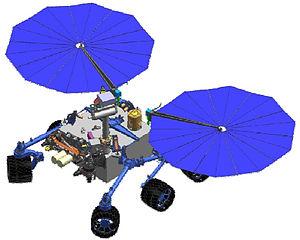
Le Planetary Science Decadal Survey est une publication du Conseil national de la recherche des États-Unis, réalisée tous les dix ans, qui fait un état de la recherche dans le domaine des sciences planétaires et définit les axes de recherche prioritaires. Ce document propose une stratégie dans le domaine de l'exploration spatiale du Système solaire et de la recherche astronomique pour les 10 années suivantes. Il est rédigé par des groupes de travail réunissant les principaux spécialistes du domaine qui exploitent des documents de synthèse établis au préalable par les chercheurs du domaine. Produit à la demande de la Fondation nationale pour la science et de l'agence spatiale américaine le Planetary Science Decadal Survey est utilisé pour définir les investissements dans le domaine de la recherche astronomique et sélectionner les missions spatiales interplanétaires.
Une mission de retour d'échantillons martiens est une mission spatiale qui a pour objectif la collecte d'échantillons de sol martien et leur retour sur Terre à des fins d'analyse. Ce type de mission est classée en tête des priorités de l'exploration du Système solaire par les scientifiques depuis une trentaine d'années. Seuls des échantillons du sol de Mars, soigneusement sélectionnés sur place pour leur intérêt potentiels tout en disposant du contexte géologique, permettront une fois ramenés sur Terre d'effectuer des analyses poussées grâce aux équipements lourds qui n'existent que sur notre planète et ainsi de fournir des informations permettant de retracer l'histoire de Mars et de déterminer si la vie a existé et sous quelle forme. Mais ce type de mission peine à se concrétiser du fait de son coût, des défis techniques qu'il soulève et des risques d'échec élevés. Plusieurs scénarios font l'objet d'études plus ou moins poussées à partir des années 1980 mais aucune parvient à déboucher sur une réalisation.
Le Mars Astrobiology Explorer-Cacher est un projet de mission martienne proposée par la NASA. Cette mission aurait été remplie par un astromobile qui aurait été lancé en 2018, avec l'astromobile de la mission ExoMars de l'Agence spatiale européenne. Le projet de l'astromobile a été annulé en avril 2011 pour des raisons budgétaires.